BA-11

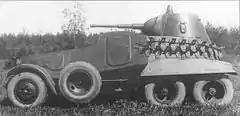
BA-11D

The BA-11 or Broneavtomobil 11 was an armored car developed in the Soviet Union. It was intended to replace the BA-10, but production was prevented by the Nazi German invasion of 1941. The BA-11 was a heavy armored car based on a strengthened ZiS-6K chassis. Used during 1941–1942 on the Leningrad front, it was designed to attack infantry, cavalry, and medium armored cars. With 13mm of frontal armour, it was only slightly less protected than the most common Soviet light tank of the era, the T-26, which had 15mm of armour. It had very poor off-road mobility due to being overloaded and lacking all wheel drive, so only 17 were built and all of them were lost in 1941–42. One BA-11 was modified with a ZiS D-7 96hp diesel engine, it was known as BA-11D. Trials were successful, but the overall lack of serviceability of the BA-11 removed the necessity of a BA-11D serial production.